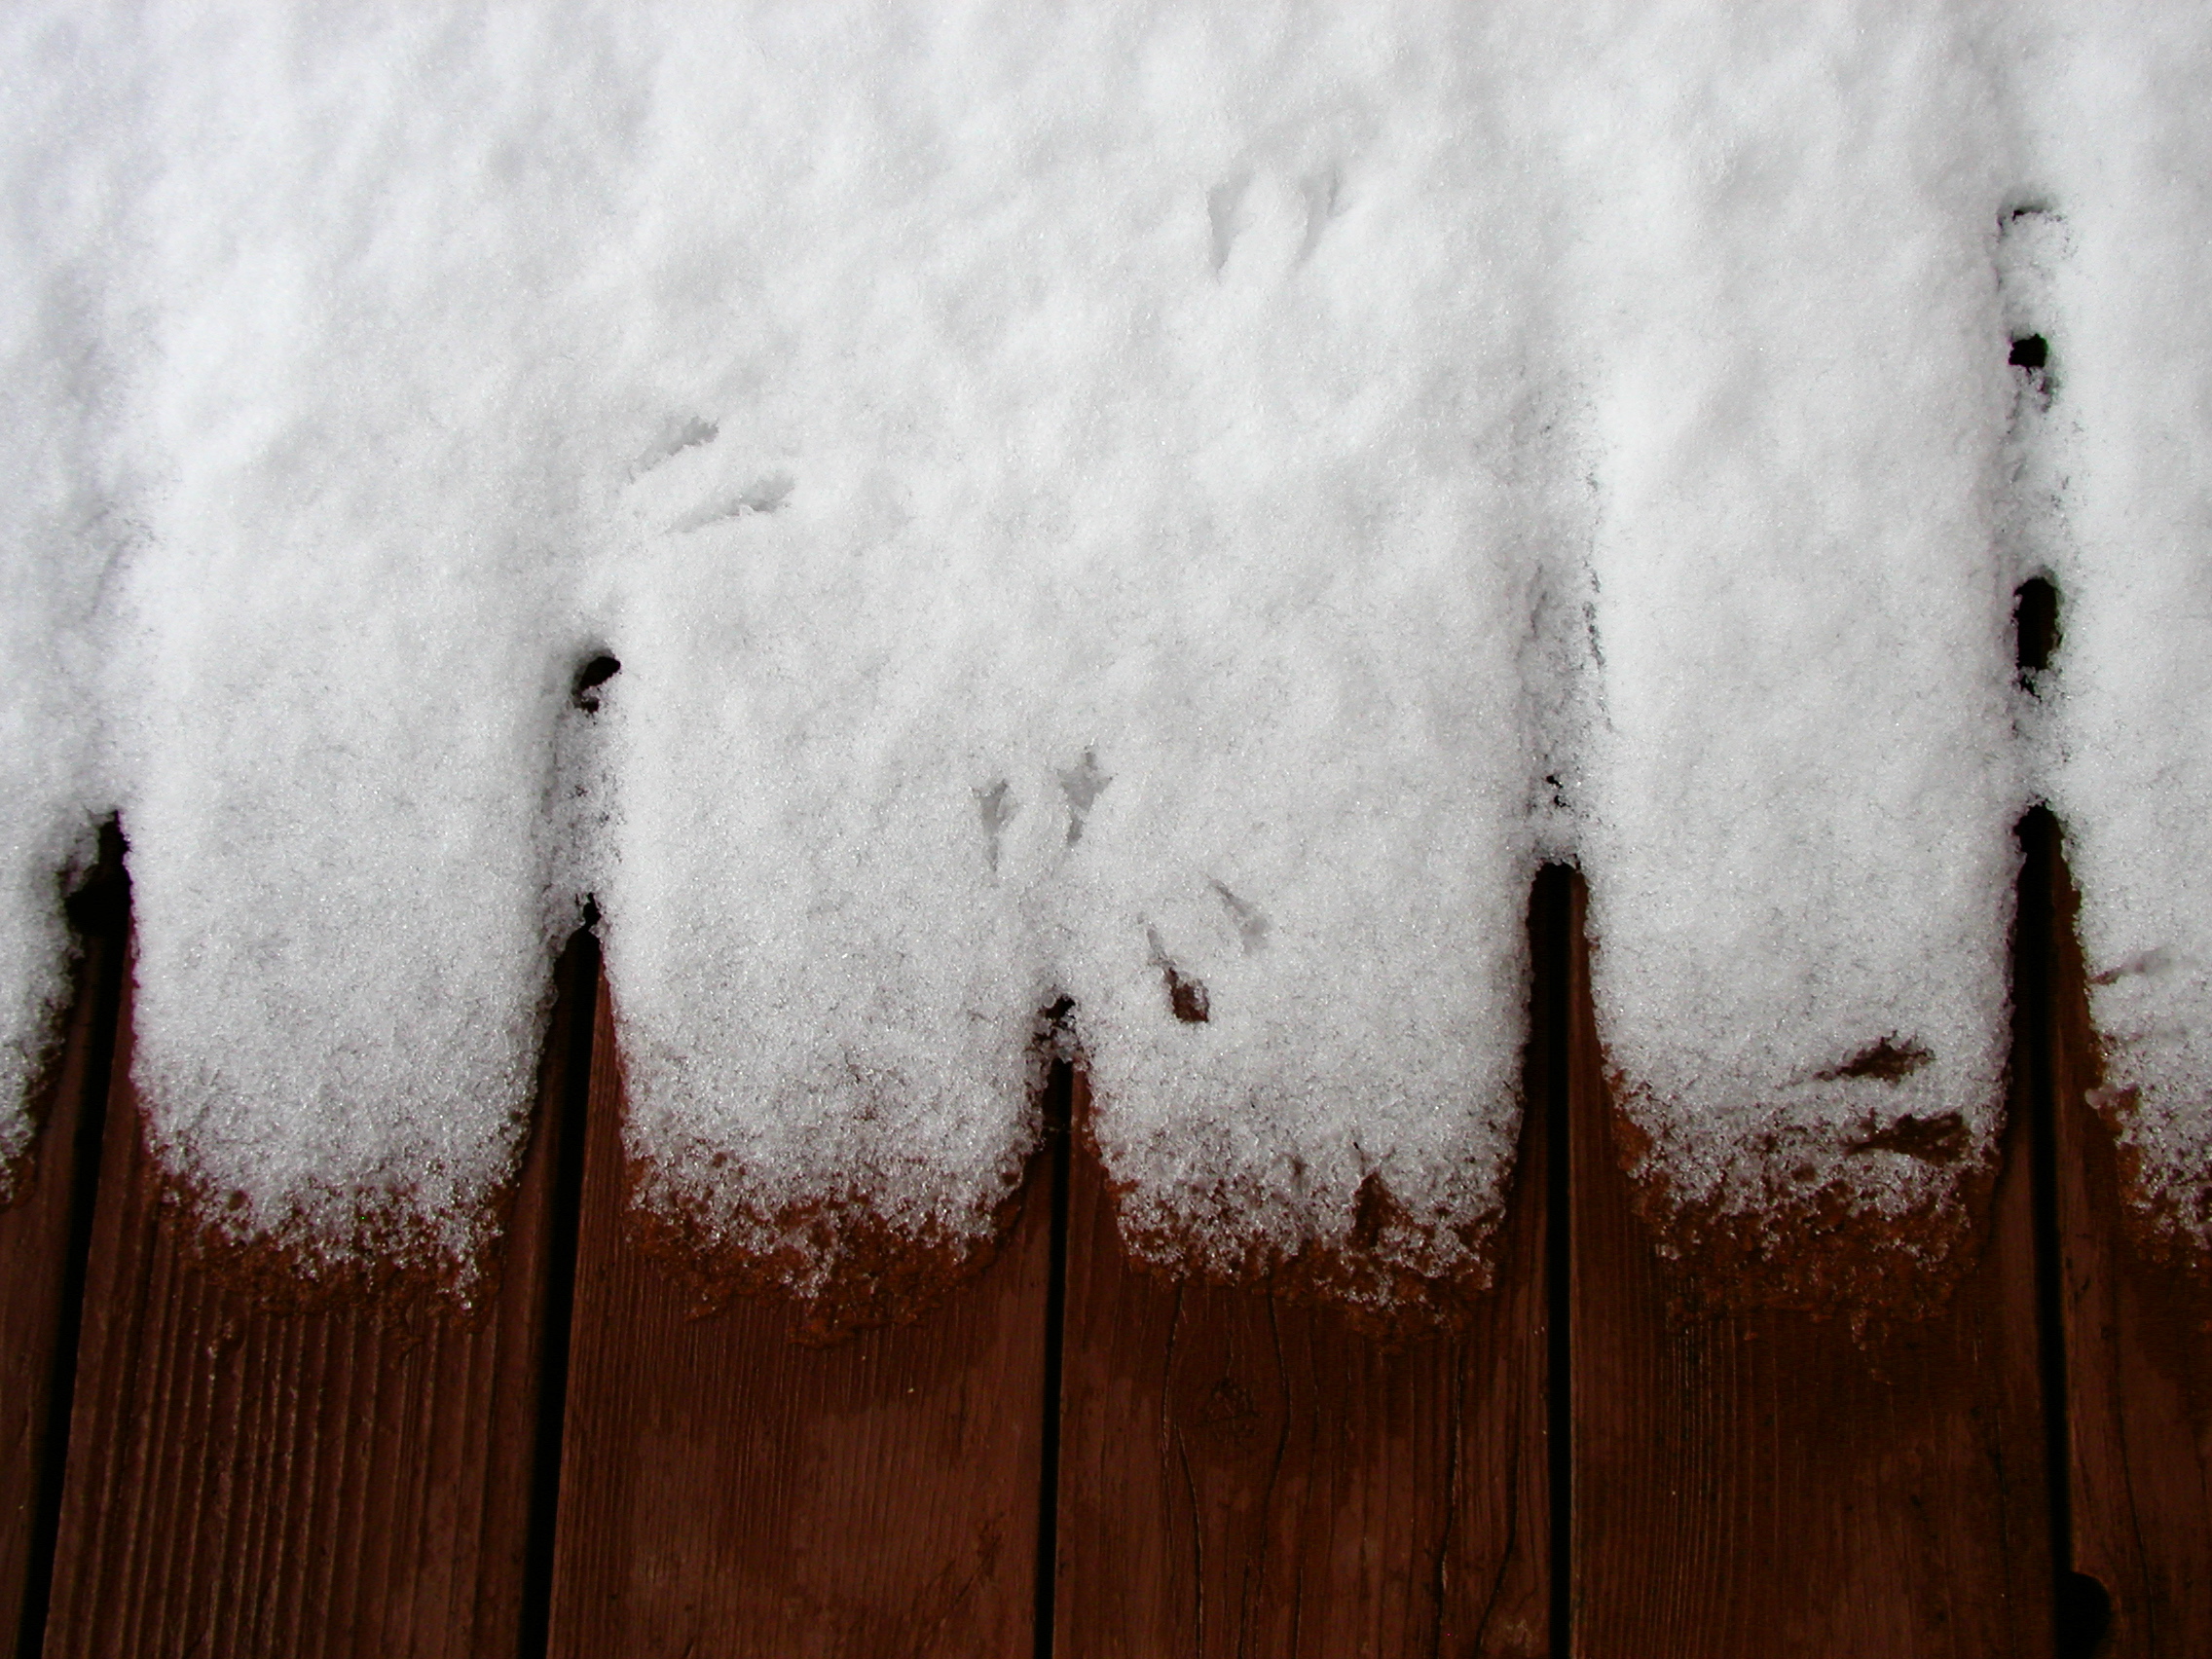
snow, winter, white, morning, weather, monochrome, season, strawberryaz, freezing, atmospheric phenomenon